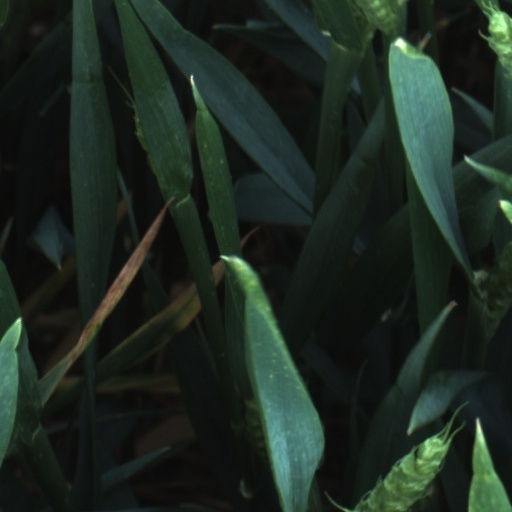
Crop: wheat